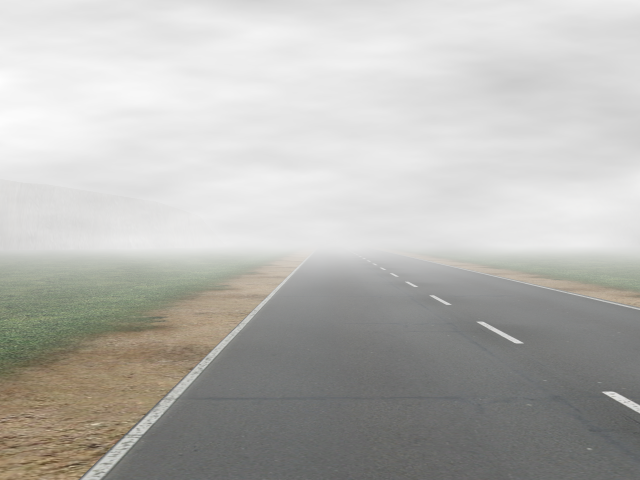
Weather: foggy or hazy